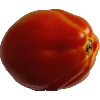
Label: Tomato 1